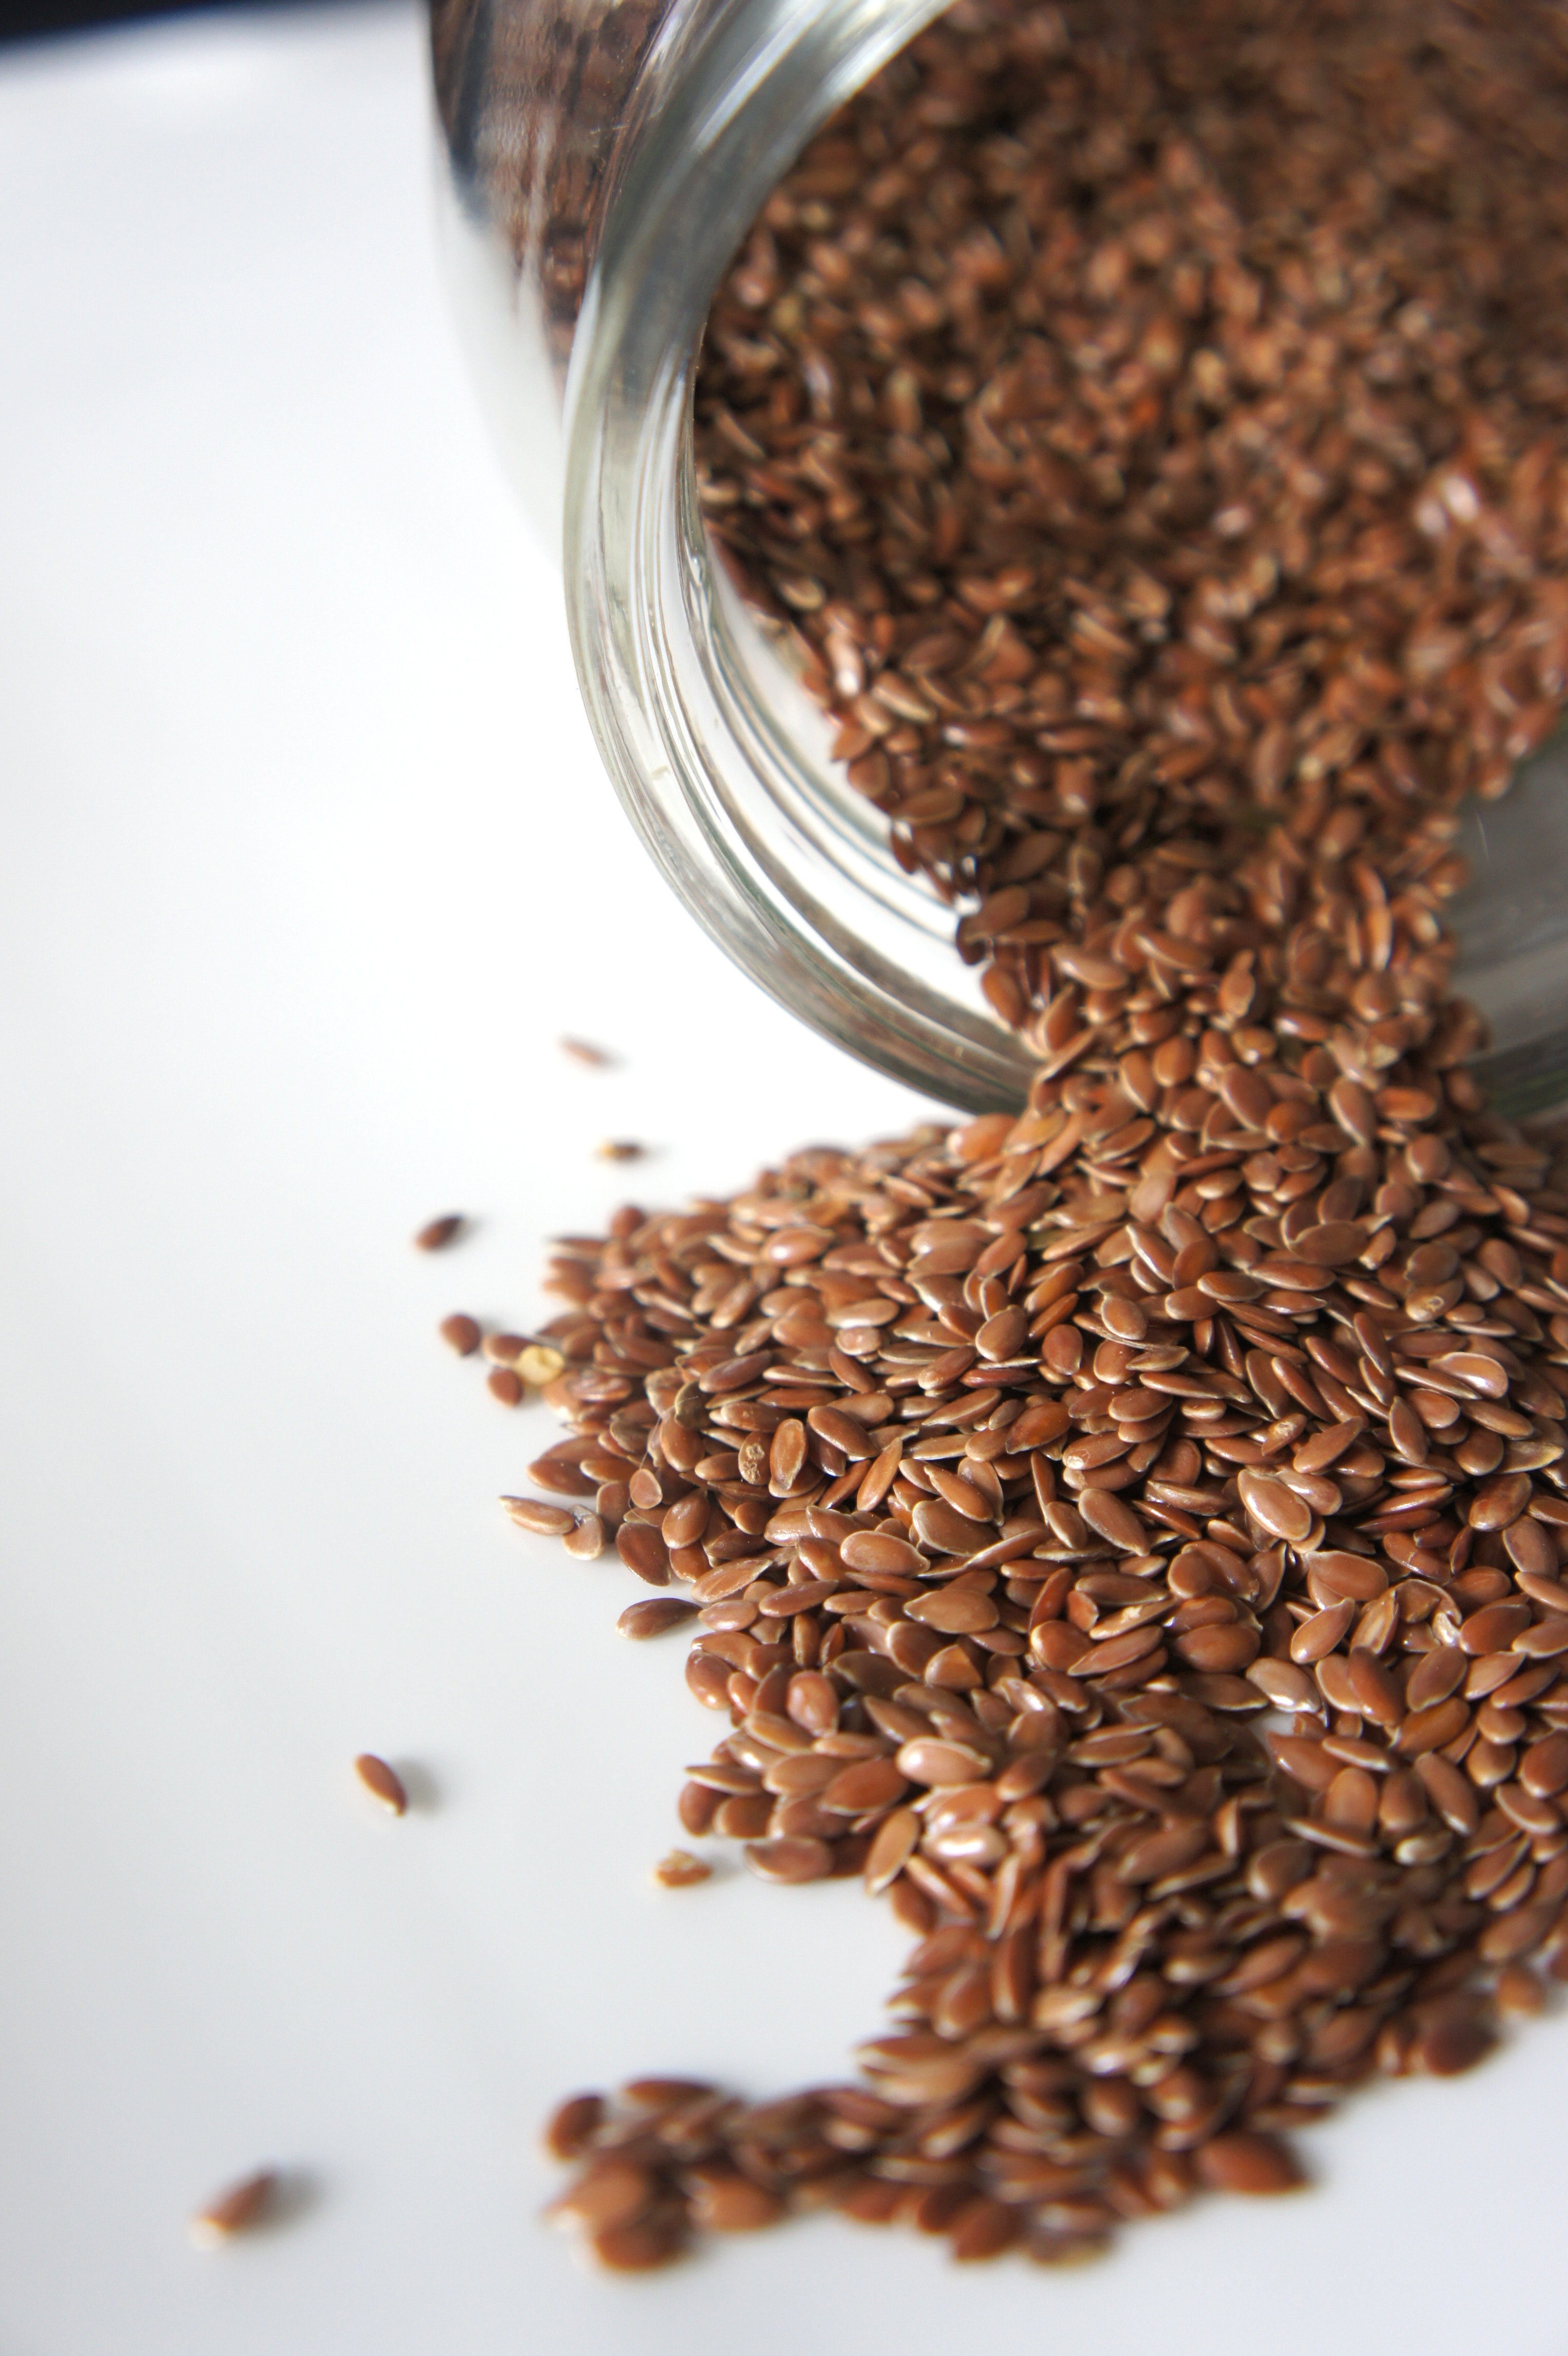
food, ingredient, flax, cuisine, plant, superfood, dish, seed